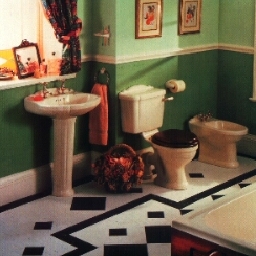
Room type: bathroom